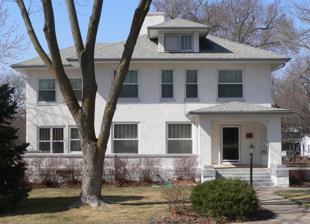
Building: Rachel Kilpatrick Purdy House
Country: United States of America
Year built: 1915
United States historic place Rachel Kilpatrick Purdy House U.S. National Register of Historic Places The house in 2012 Show map of Nebraska Show map of the United States Location 1201 North 11th Street, Beatrice, Nebraska Coordinates 40°16′42″N 96°44′23″W / 40.27833°N 96.73972°W / 40.27833; -96.73972 ( Rachel Kilpatrick Purdy House ) Area less than one acre Built 1915 Built by George Stump Architect Richard W. Grant Architectural style Prairie School NRHP reference No. 06000995 Added to NRHP November 8, 2006 The Rachel Kilpatrick Purdy House is a historic house in Beatrice, Nebraska . It was built in 1915 for Rachel Kilpatrick as a wedding gift from her father, and designed in the Prairie School style by architect Richard W. Grant. It remained in the Kilpatrick family until 1925. It has been listed on the National Register of Historic Places since November 8, 2006. References